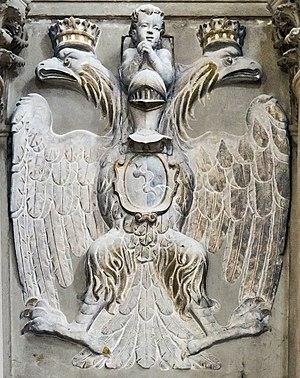
La famille Lezze ou Legge est une famille patricienne de Venise, originaire de Ravenne. Elle vint dans la Cité des Doges à la fin du Xᵉ siècle, où elle fut anoblie à la fin de la guerre de Gênes en 1310.
L'église Santa Maria Assunta, plus connue sous le nom de Chiesa dei Gesuiti est un édifice religieux du XVIIIᵉ siècle se trouvant à Venise dans le sestiere de Cannaregio, non loin du quai des Fondamente Nove.